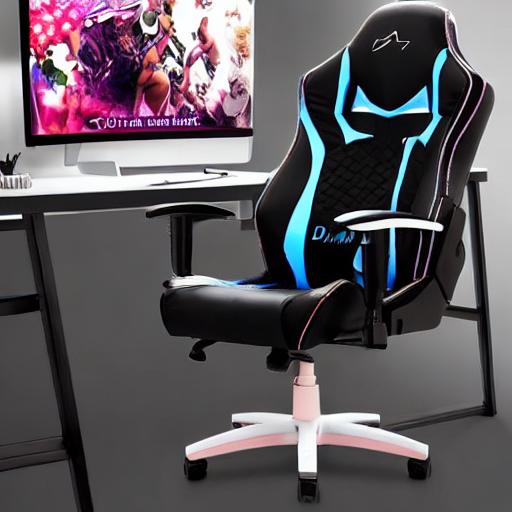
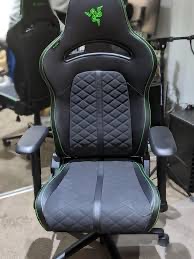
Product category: items_chair
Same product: no